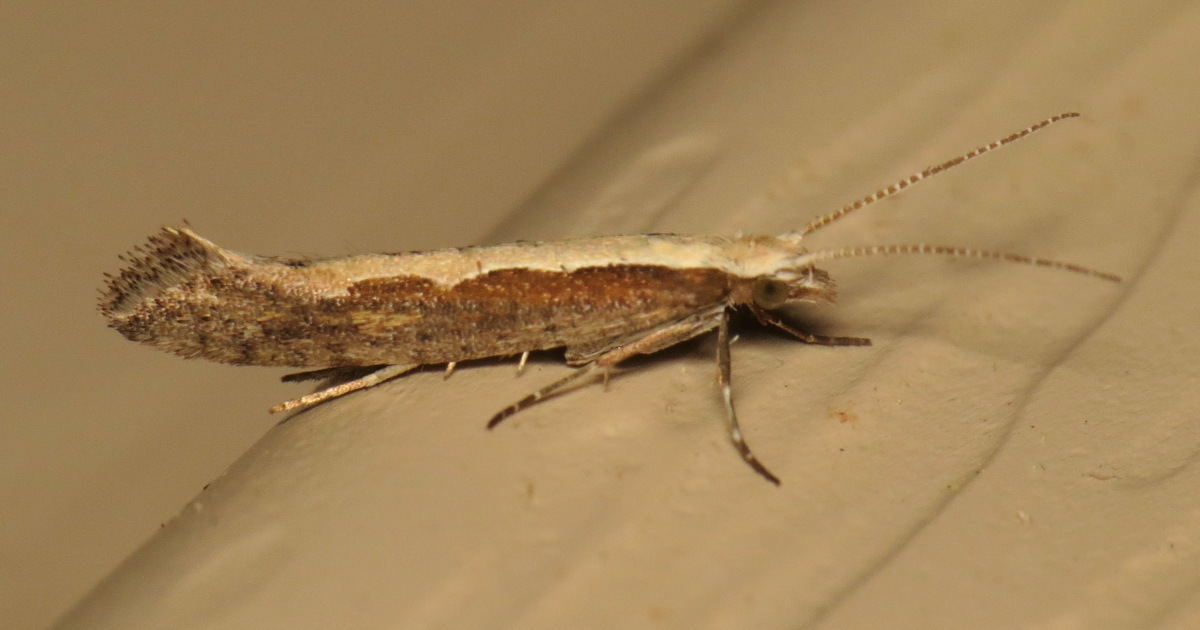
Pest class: diamondback_moth